Anna Shuttleworth

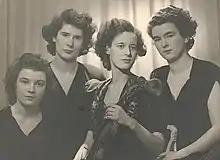
The Vivien Hind Quartet in 1947 - Cynthia is second left

In 1943, Shuttleworth went to study the cello at the Royal College of Music (RCM) as a scholar. There she learned with Ivor James and Harvey Phillips. While at the RCM, Shuttleworth became a founding member of the Vivien Hind String Quartet, an ensemble that she played with for a number of years. Another player in the quartet was Cynthia Midgley (born Freeman, 1925–2021) who played the viola. After leaving the RCM her friend Joan Dickson organised for the cellist Enrico Mainardi to give lessons in London in which Shuttleworth took part. She also continued her studies with Franz Walter in Geneva.